Silvestras Žukauskas

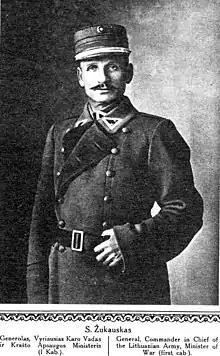
Žukauskas as the commander of the Lithuanian Army in 1920

Žukauskas took an active role in suppressing the mutiny of soldiers on 21–23 February 1920 in Kaunas. On February 23, he was once again named Chief Commander of the Lithuanian Army replacing Pranas Liatukas, who was arrested by the rebels.